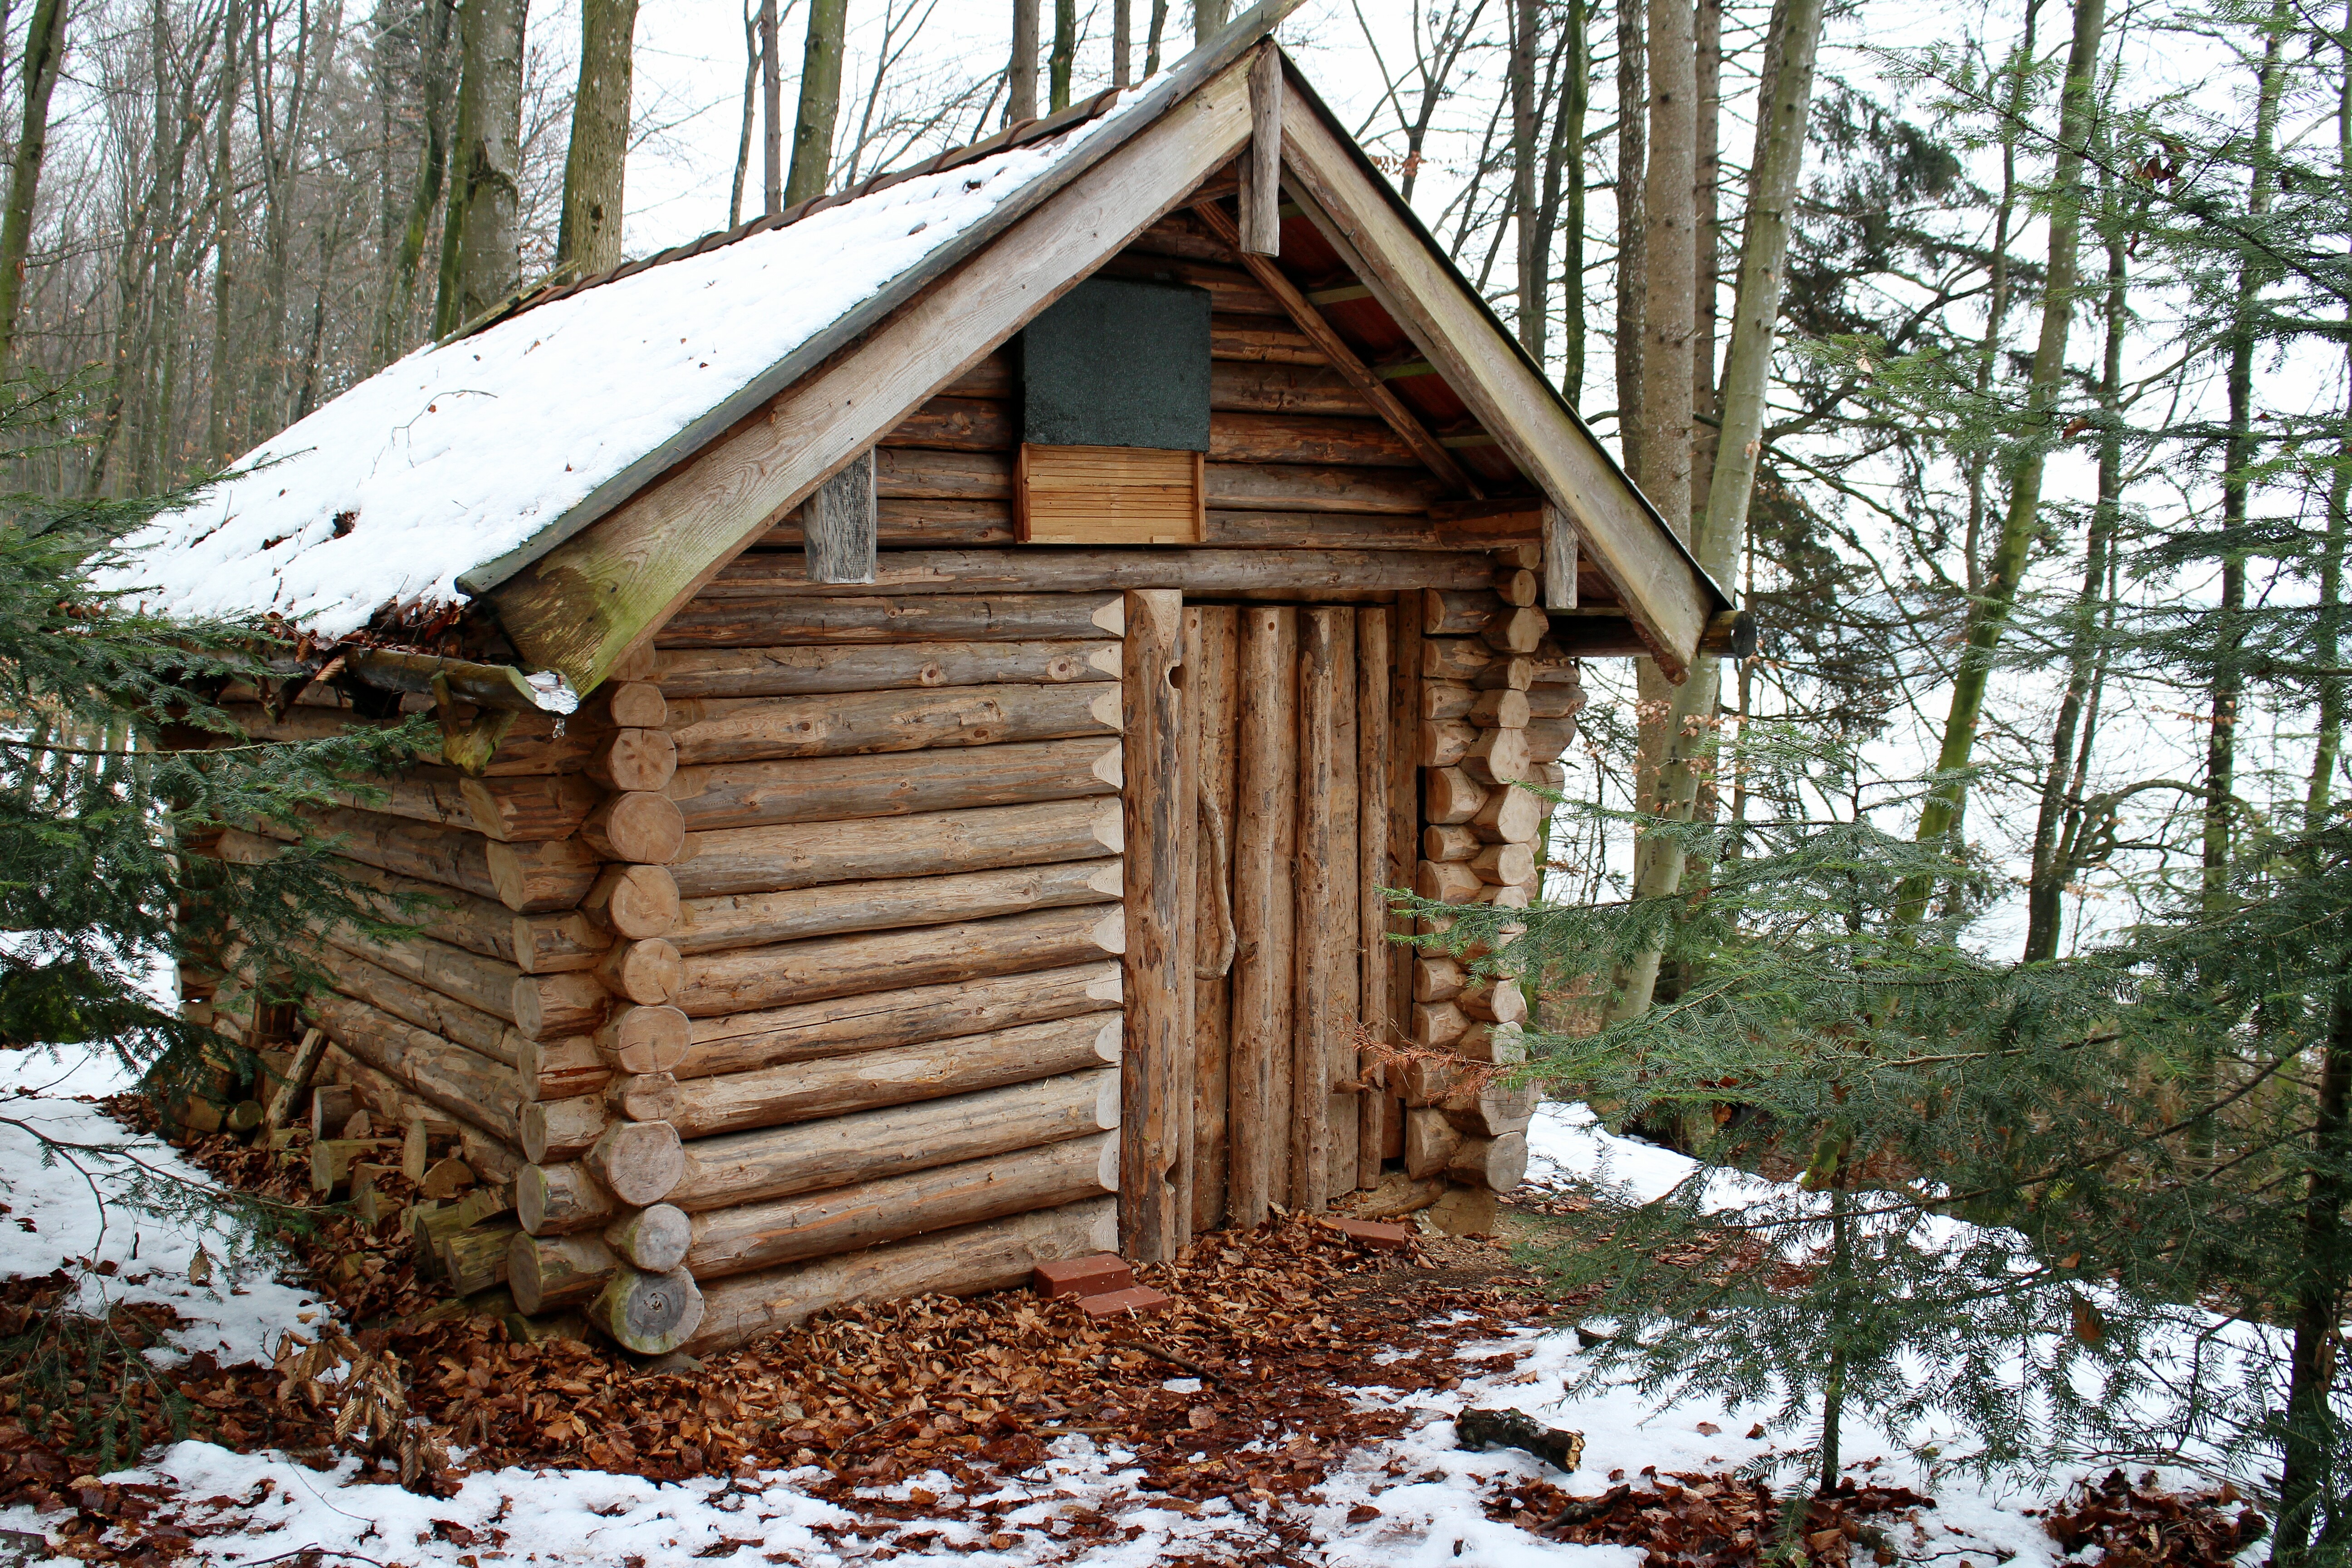
tree, nature, forest, snow, winter, wood, hiking, house, building, home, shed, hut, shack, hike, cottage, backyard, snowy, tribe, outhouse, stay, log cabin, accommodation, rural area, mountain hut, block house, rest house, outdoor structure, sugar house